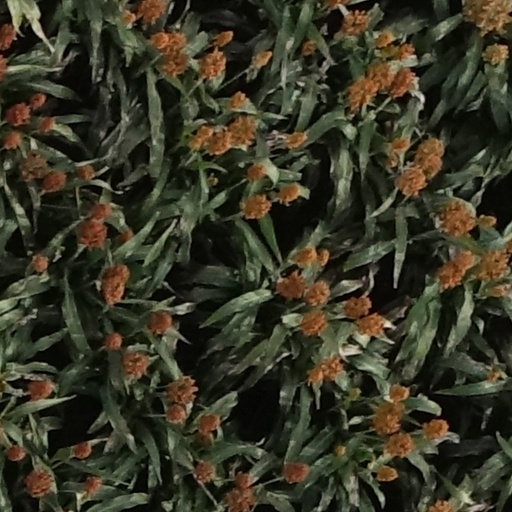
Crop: sorghum